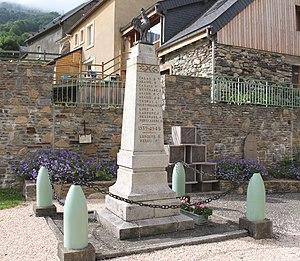
Monument aux morts de Betpouey (Hautes-Pyrénées)
Le coq est un des motifs assez fréquents parmi les ornements des monuments aux morts de France. Il peut être représenté :
Betpouey est une commune française située dans le département des Hautes-Pyrénées, en région Occitanie.